List of honorary fellows of Jesus College, Oxford

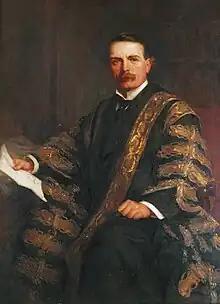
David Lloyd George, pictured in 1911, was elected an Honorary Fellow of Jesus College, Oxford in 1910 and said that he would prize no honour more highly.

The Governing Body of Jesus College, Oxford, (one of the constituent colleges of the University of Oxford in England) has the ability to elect "distinguished persons" to Honorary Fellowships. Under the statutes of the college, Honorary Fellows cannot vote at meetings of the Governing Body and do not receive financial reward. They can be called upon to help decide whether to dismiss or discipline members of academic staff (including the Principal).